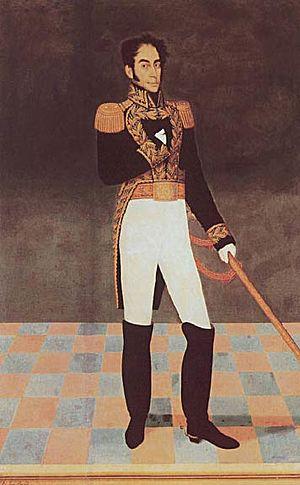
Le Général dans son labyrinthe est un roman de l'écrivain colombien et prix Nobel de littérature Gabriel García Márquez. Il s'agit d'un récit romancé des derniers jours de Simón Bolívar, le libérateur et premier président de la République de Colombie.